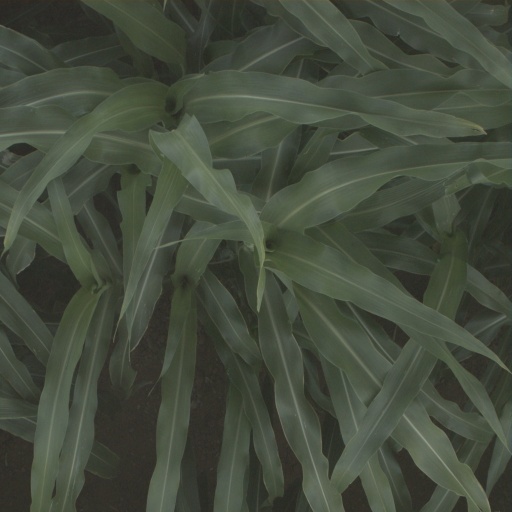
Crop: sorghum